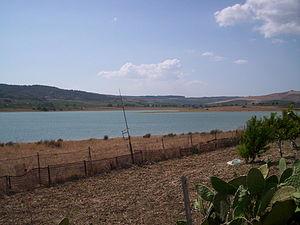
Le lac Arancio est un lac artificiel situé en Sicile dans la province d'Agrigente. Il est situé sur le territoire des municipalités de Sambuca di Sicilia, Santa Margherita di Belice et Sciacca. Il se trouve au pied des monts Sicani.